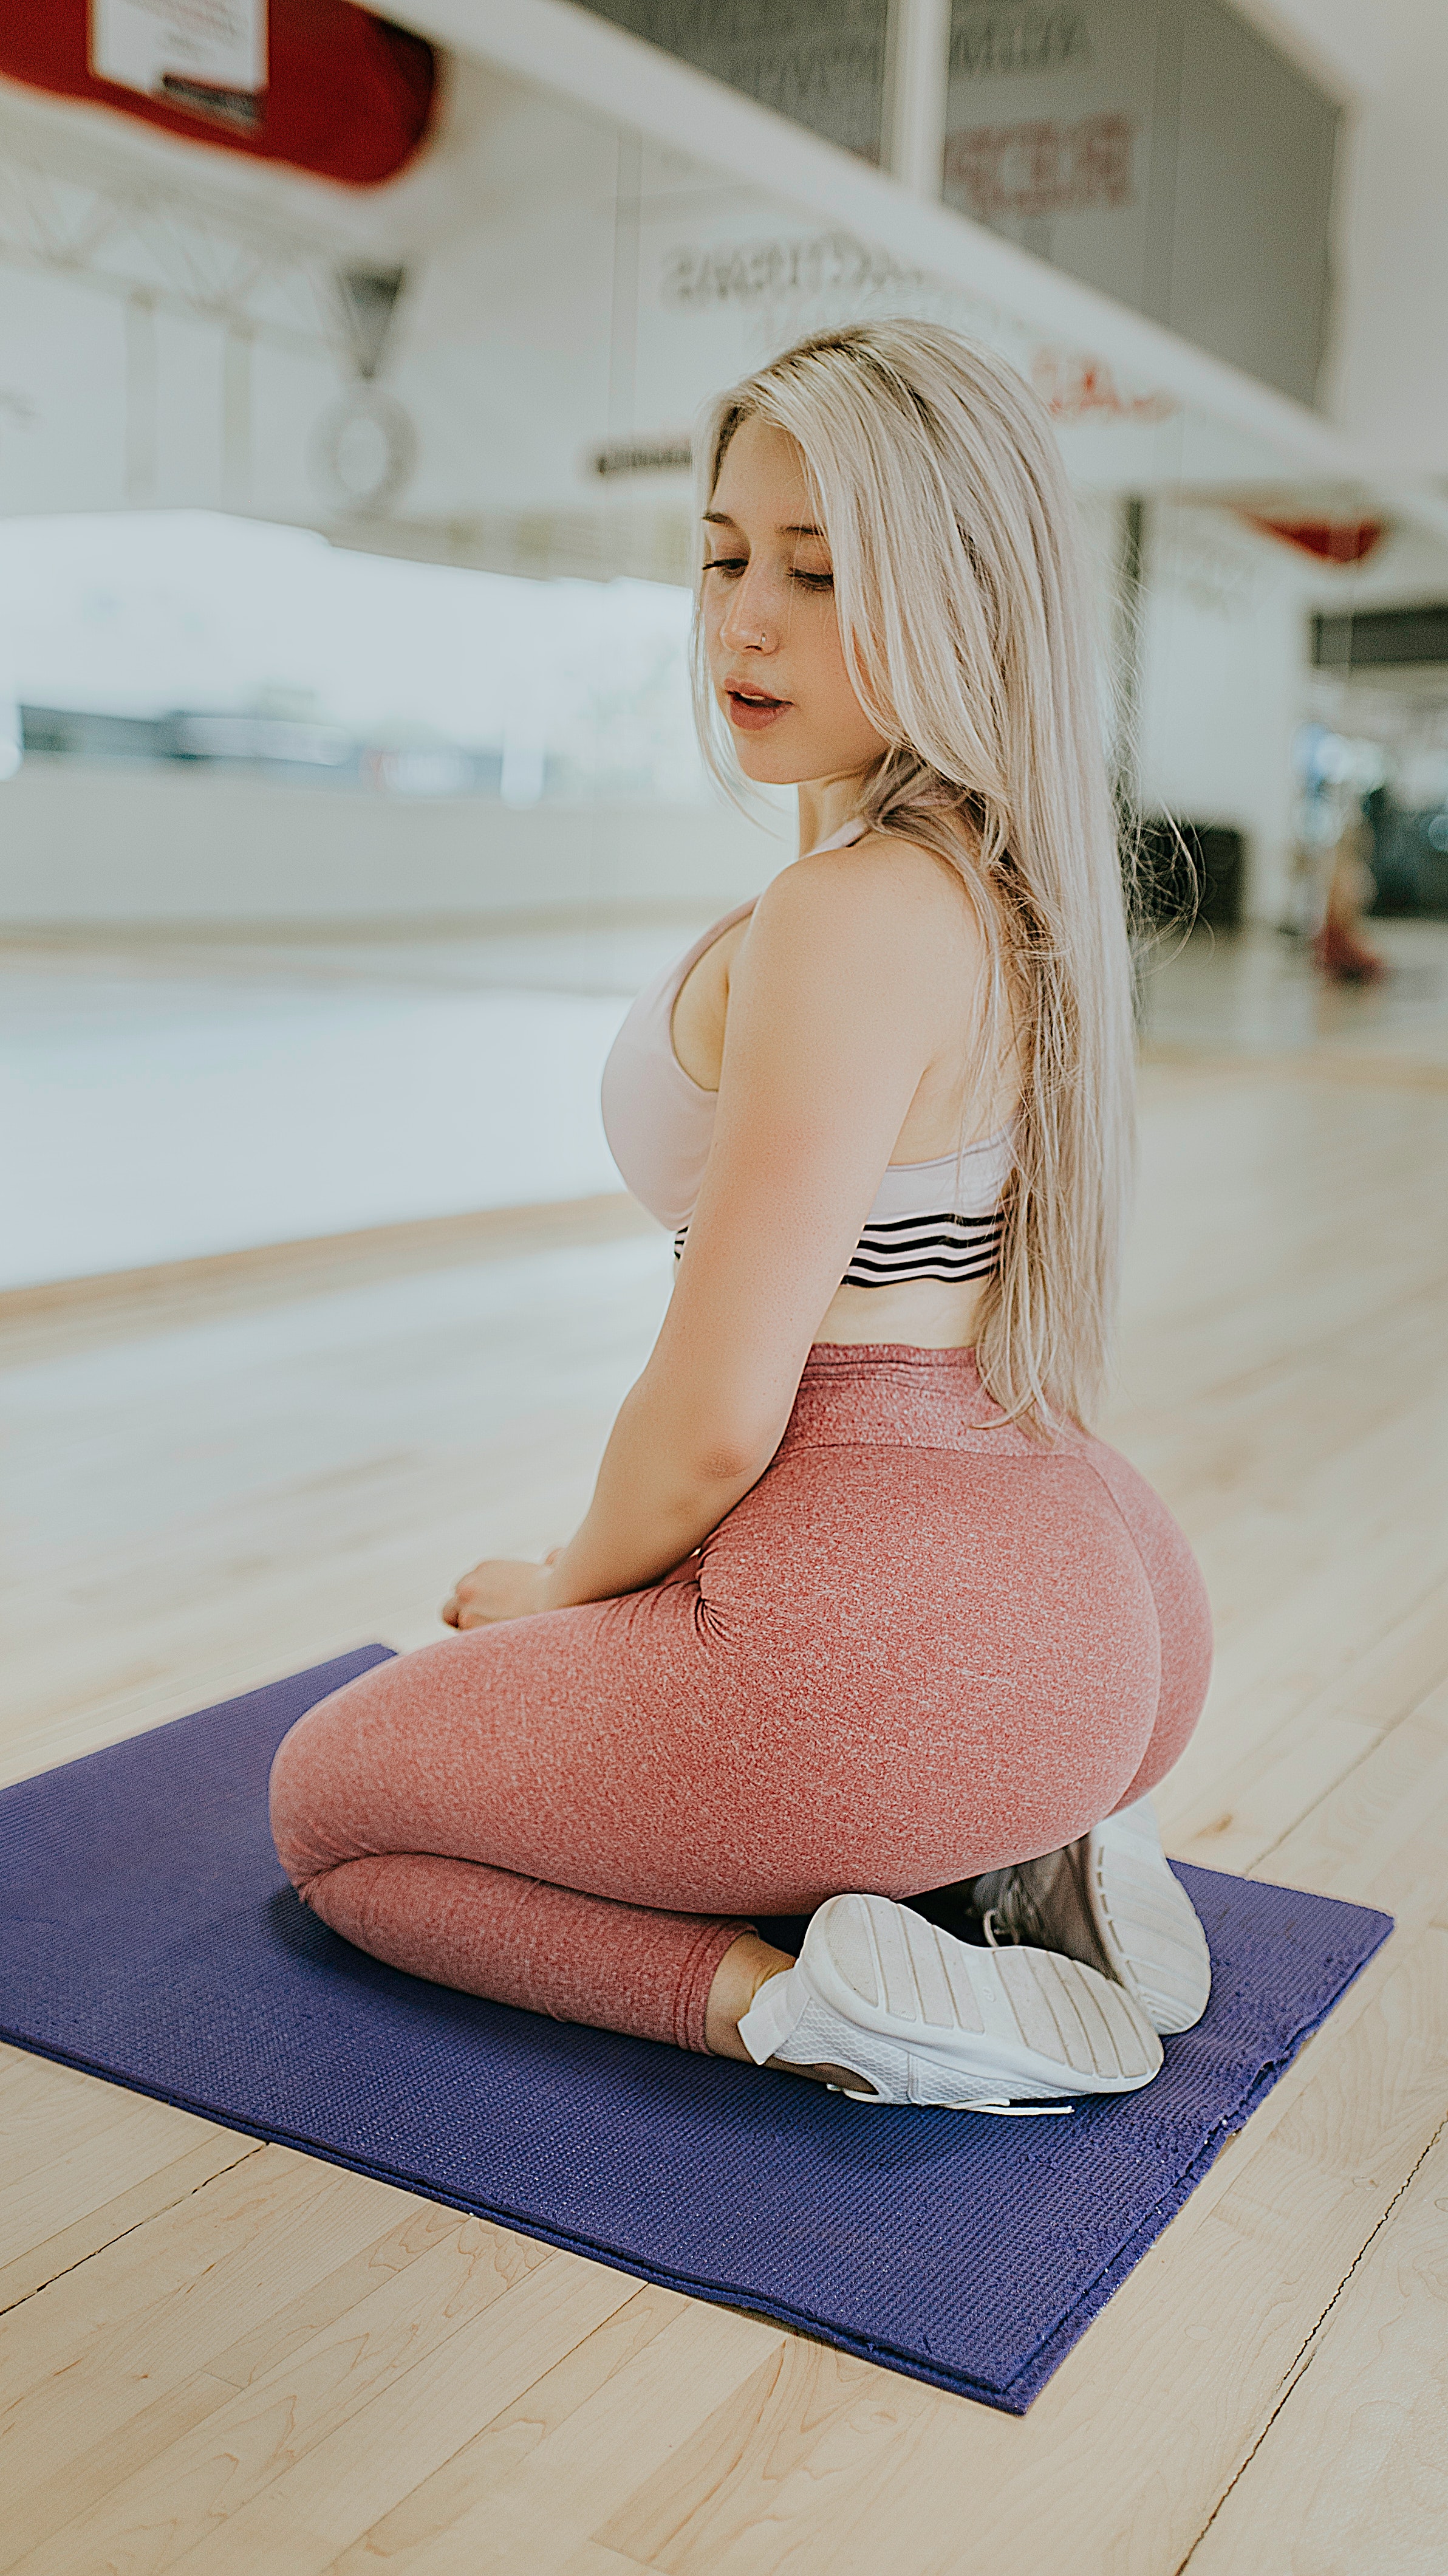
woman, clothing, joint, hairstyle, shoulder, leg, yoga pant, neck, waist, knee, thigh, flash photography, floor, street fashion, flooring, sportswear, wood, abdomen, long hair, fashion model, trunk, elbow, human leg, calf, leisure, foot, blond, brown hair, barefoot, fashion design, chest, physical fitness, art model, sitting, jewellery, leggings, sandal, fashion accessory, high heels, boot, necklace, peach, exercise, photo shoot, yoga, portrait photography, wood flooring, child, model, ankle, toe, tights